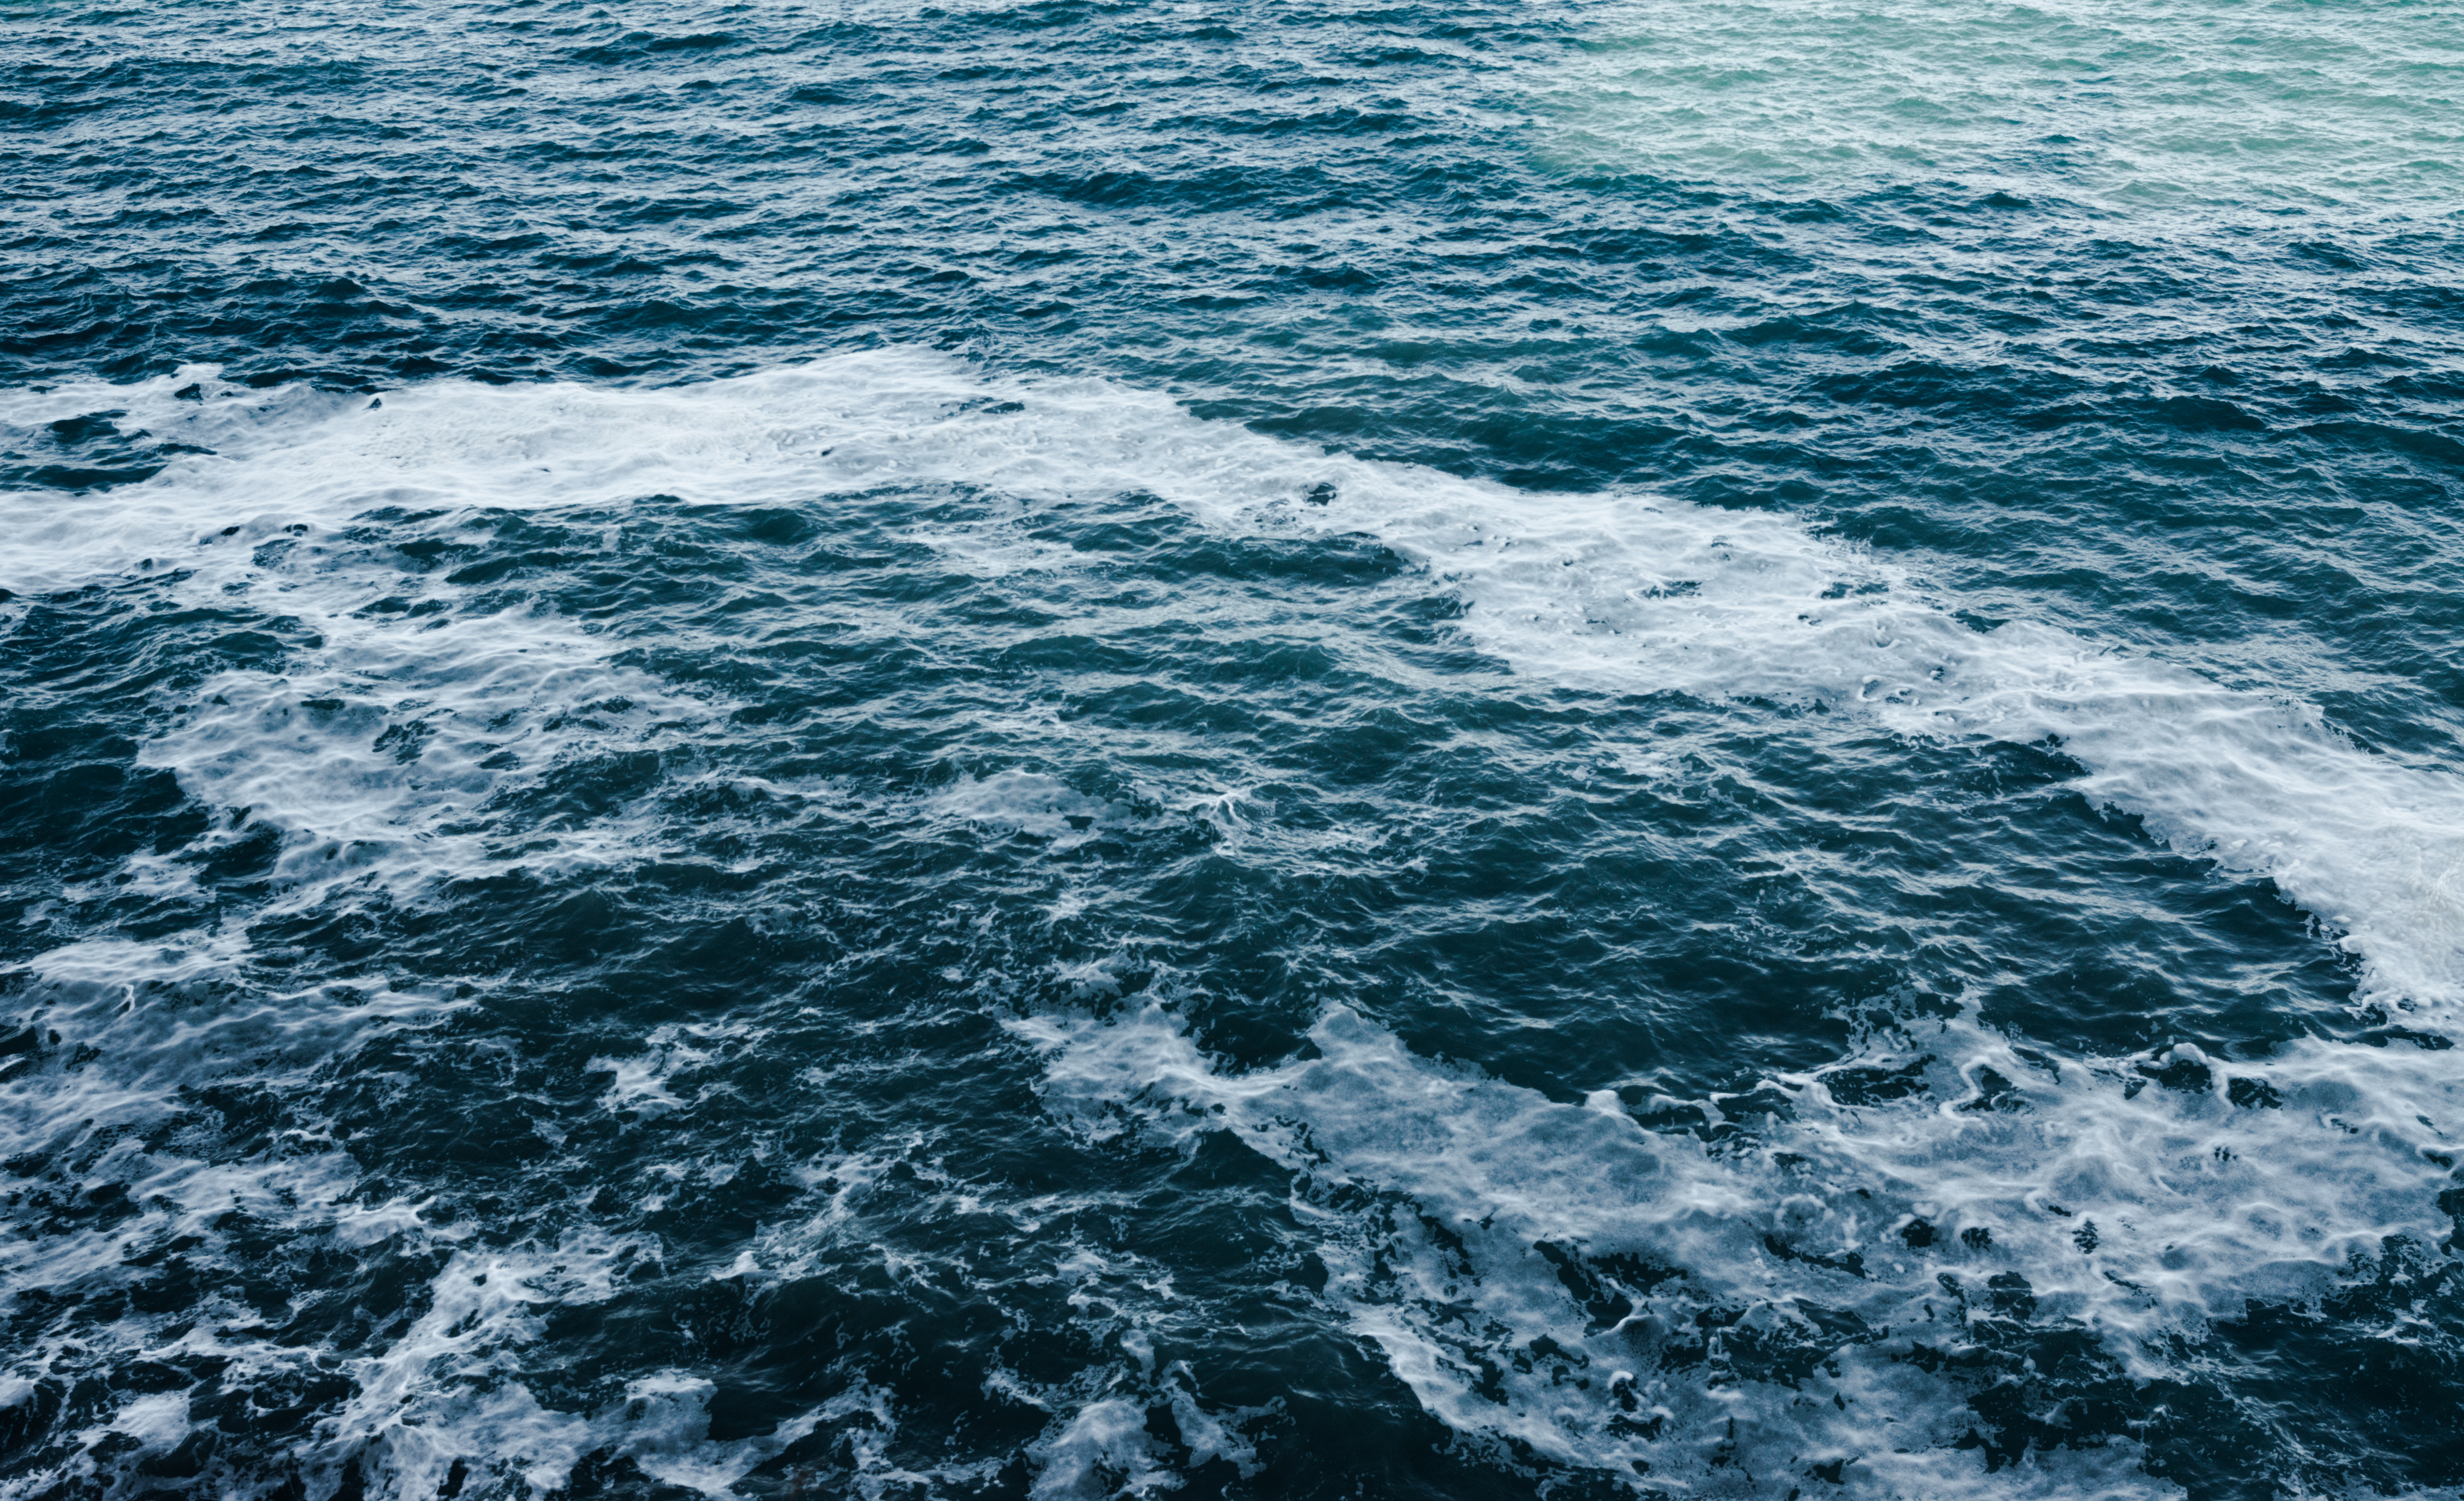
sea, coast, water, ocean, horizon, shore, wave, channel, cape, wind wave